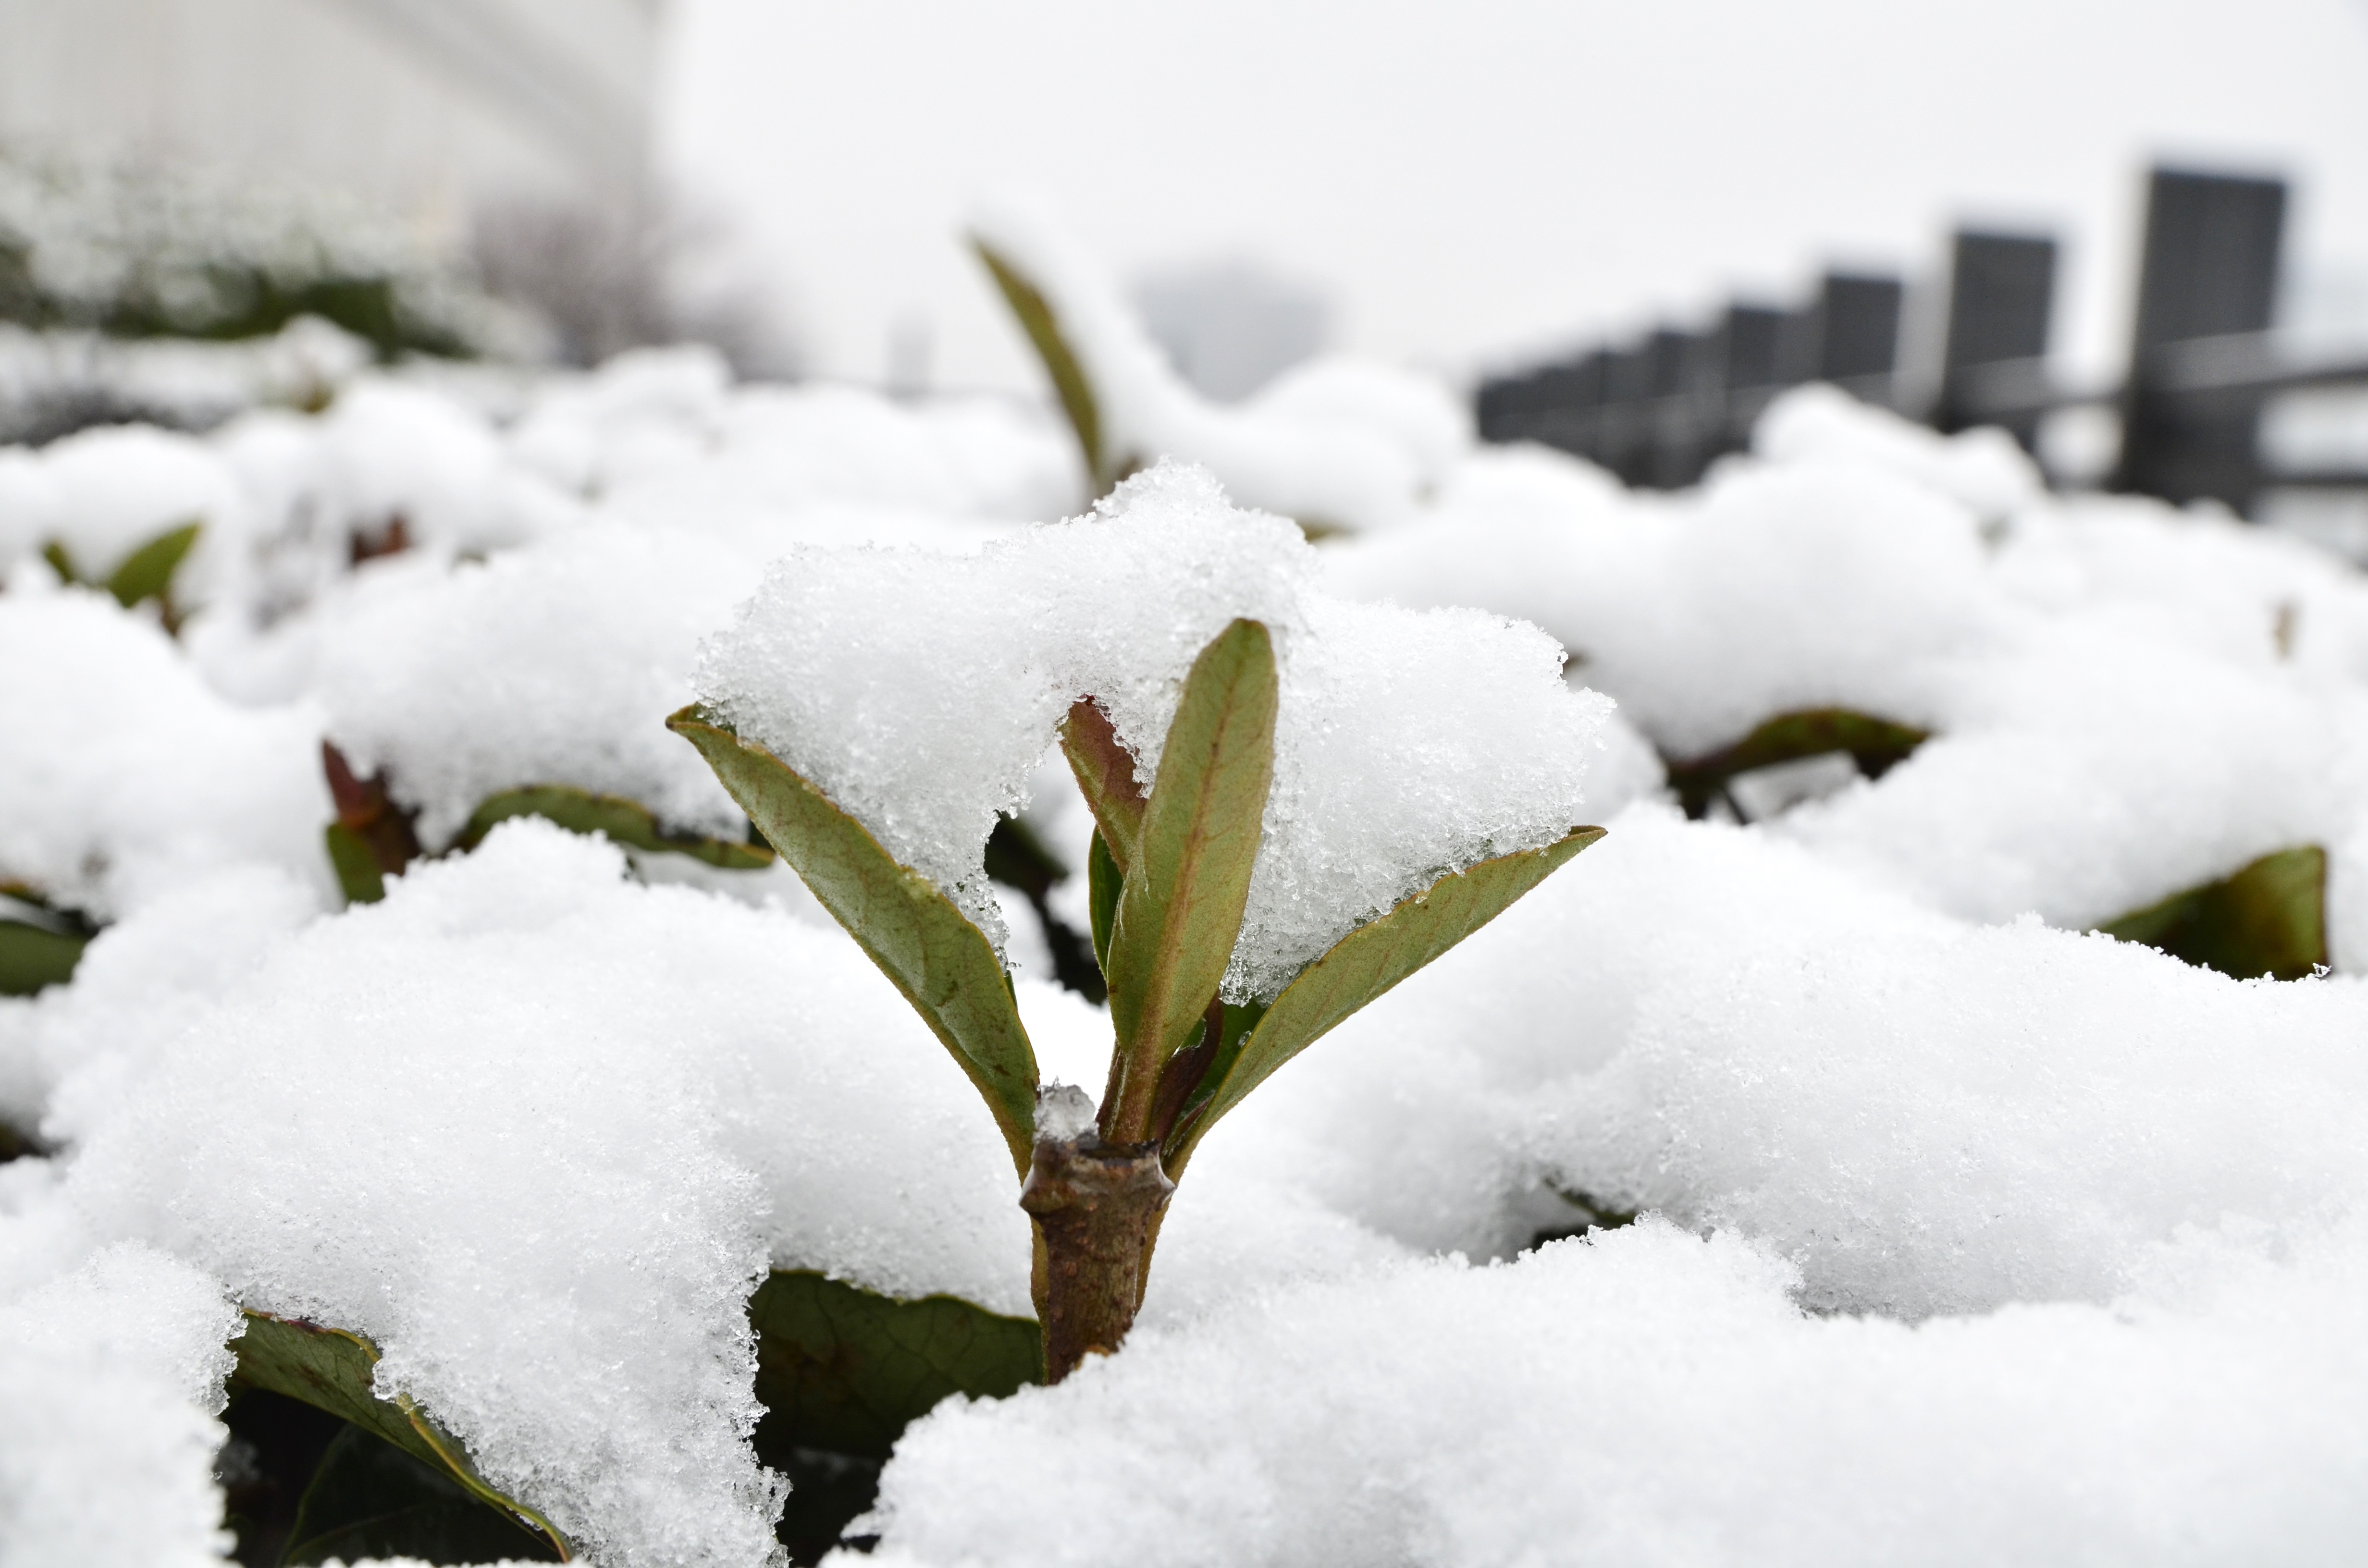
branch, snow, winter, plant, white, flower, frost, green, weather, season, freezing, precipitation, bushing